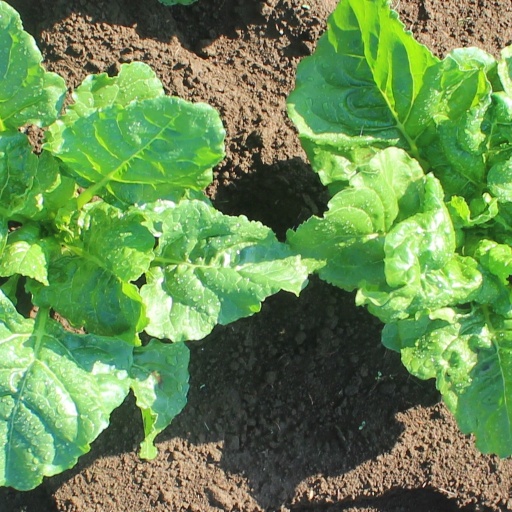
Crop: sugar beet